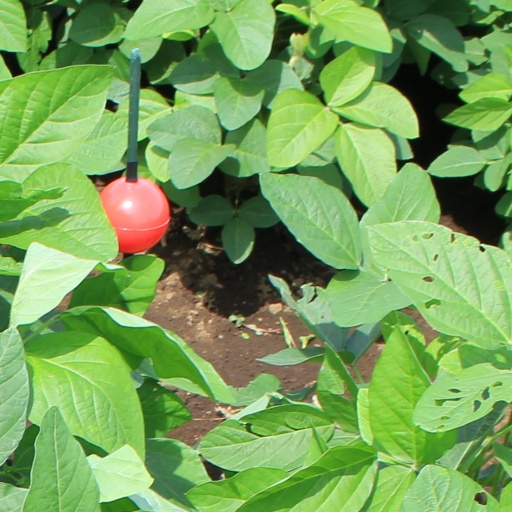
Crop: soybean